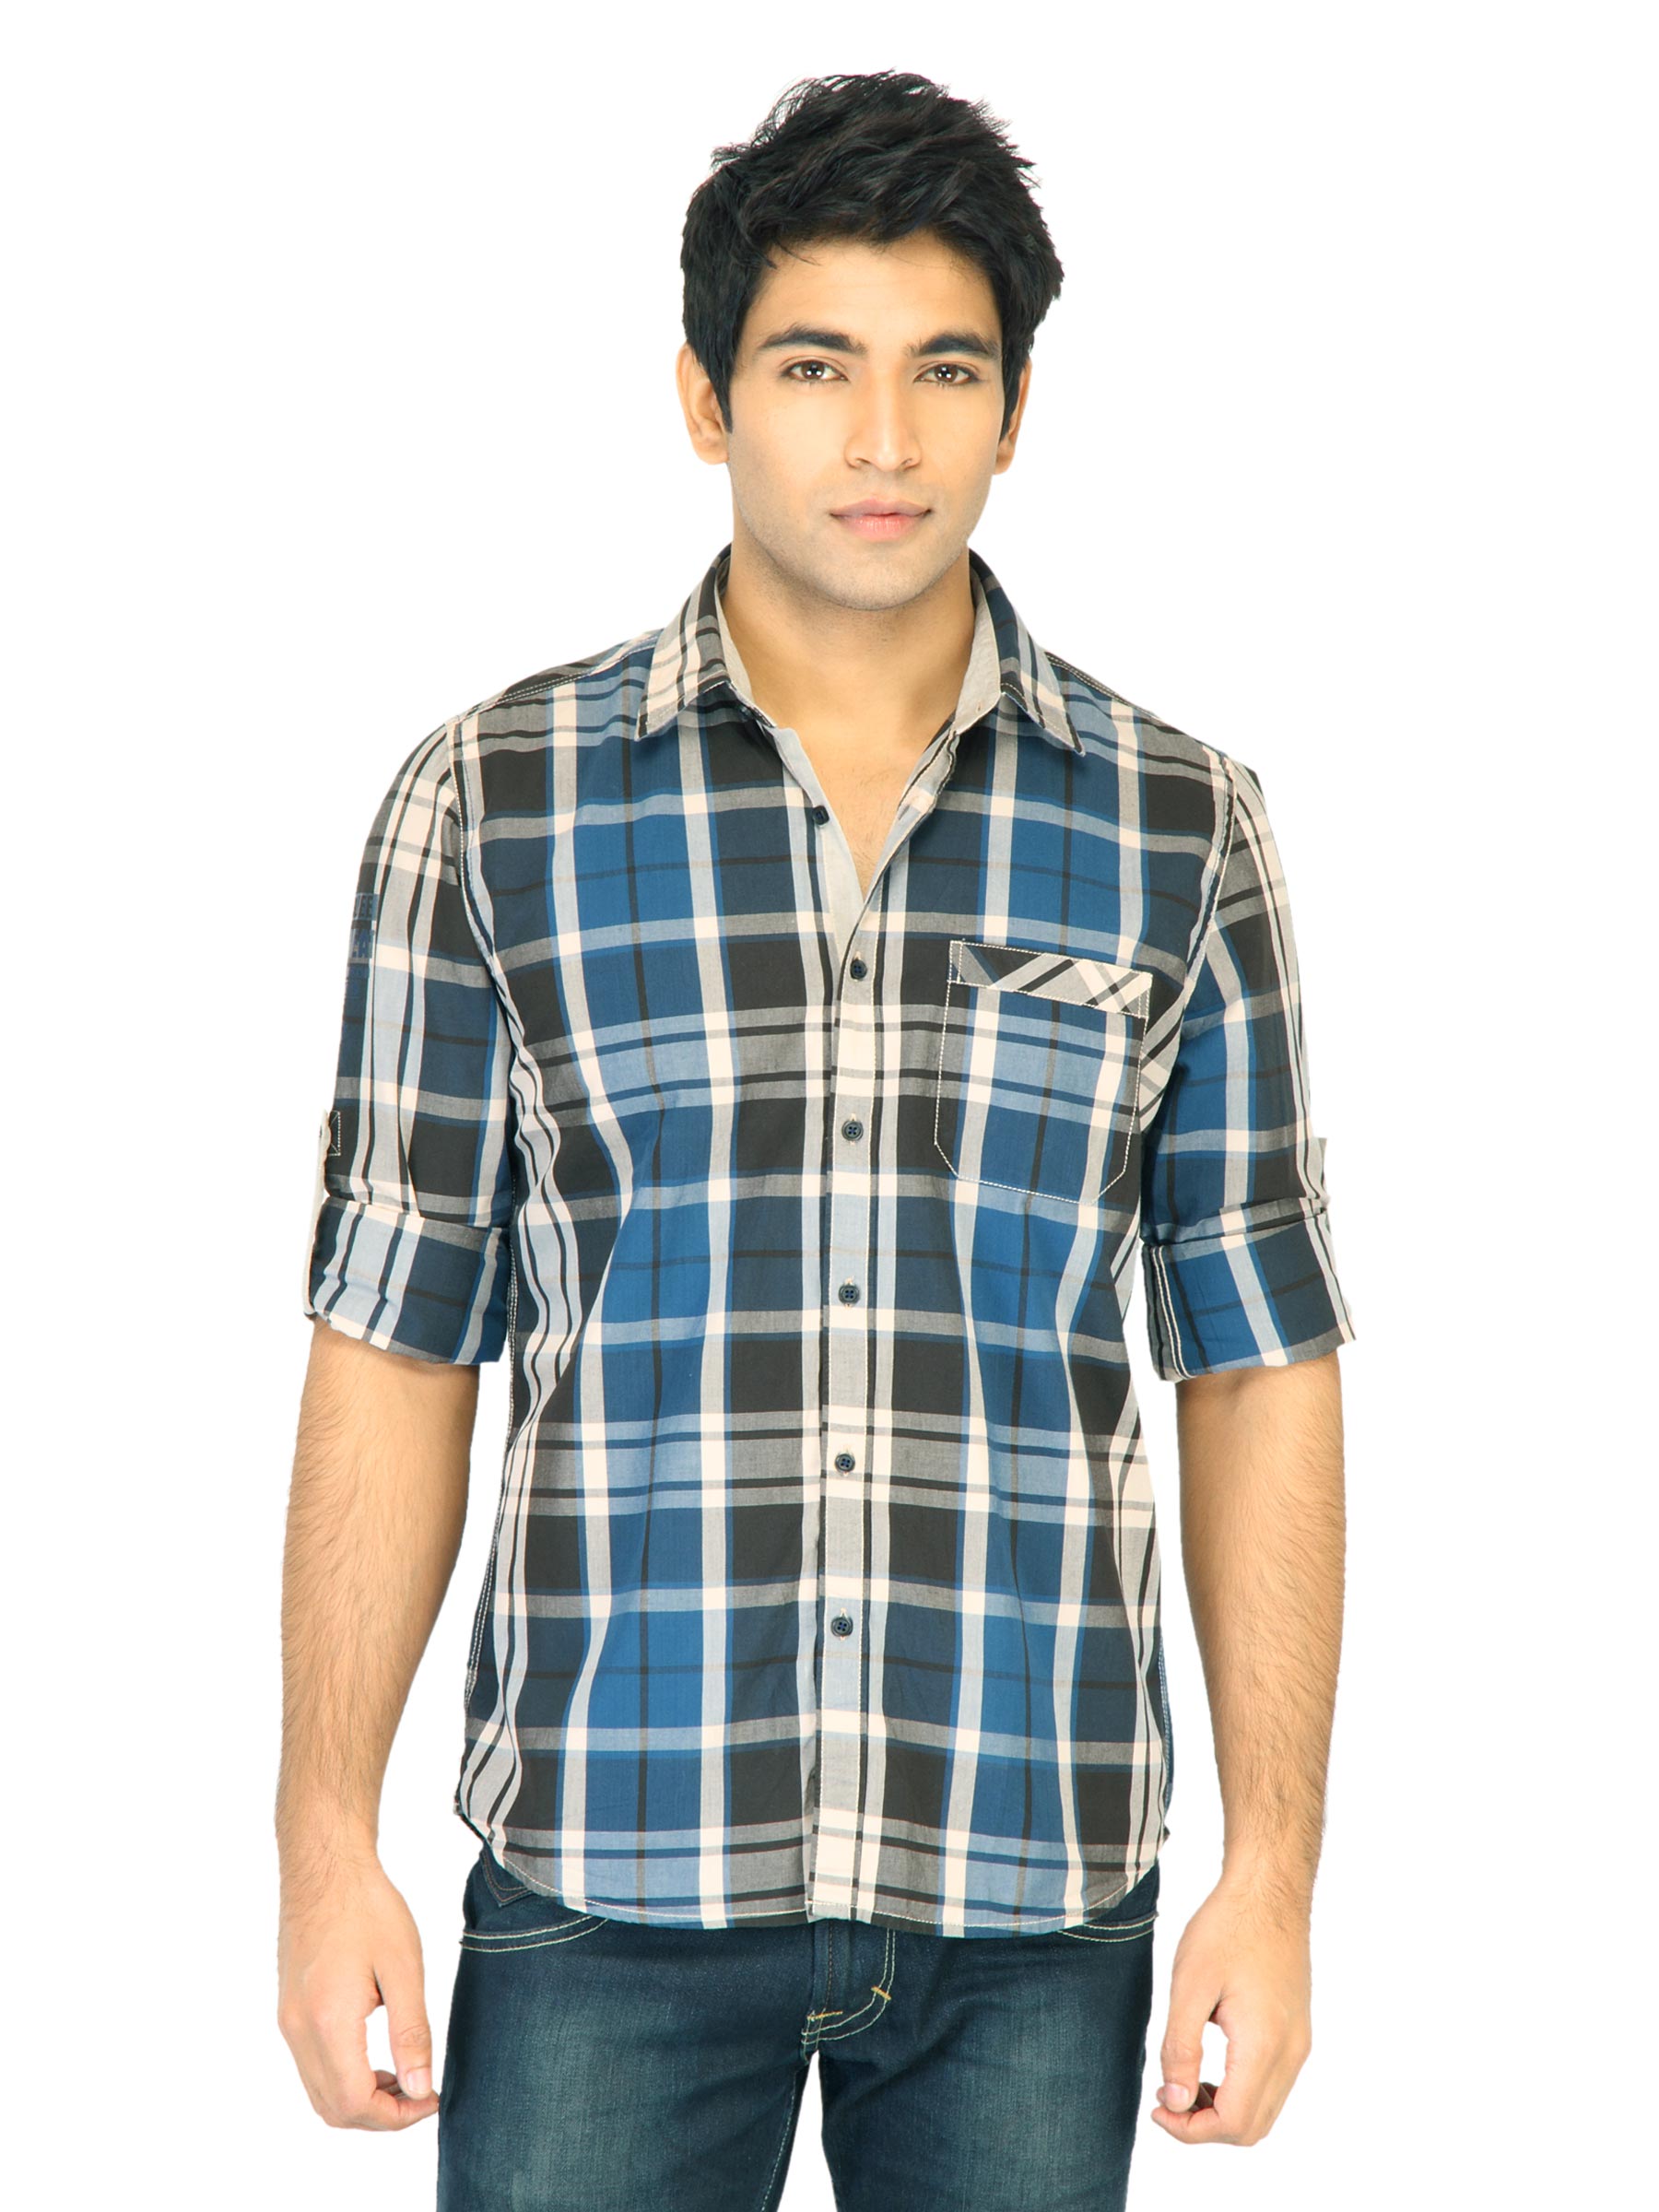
Turtle Check Men Maroon Shirt
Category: Apparel / Topwear / Shirts
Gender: Men
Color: Blue
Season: Fall 2011
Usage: Casual